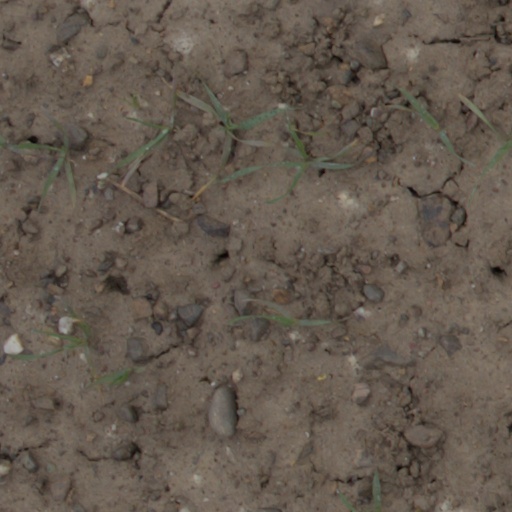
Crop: wheat